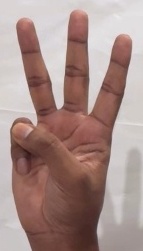
ASL sign: W